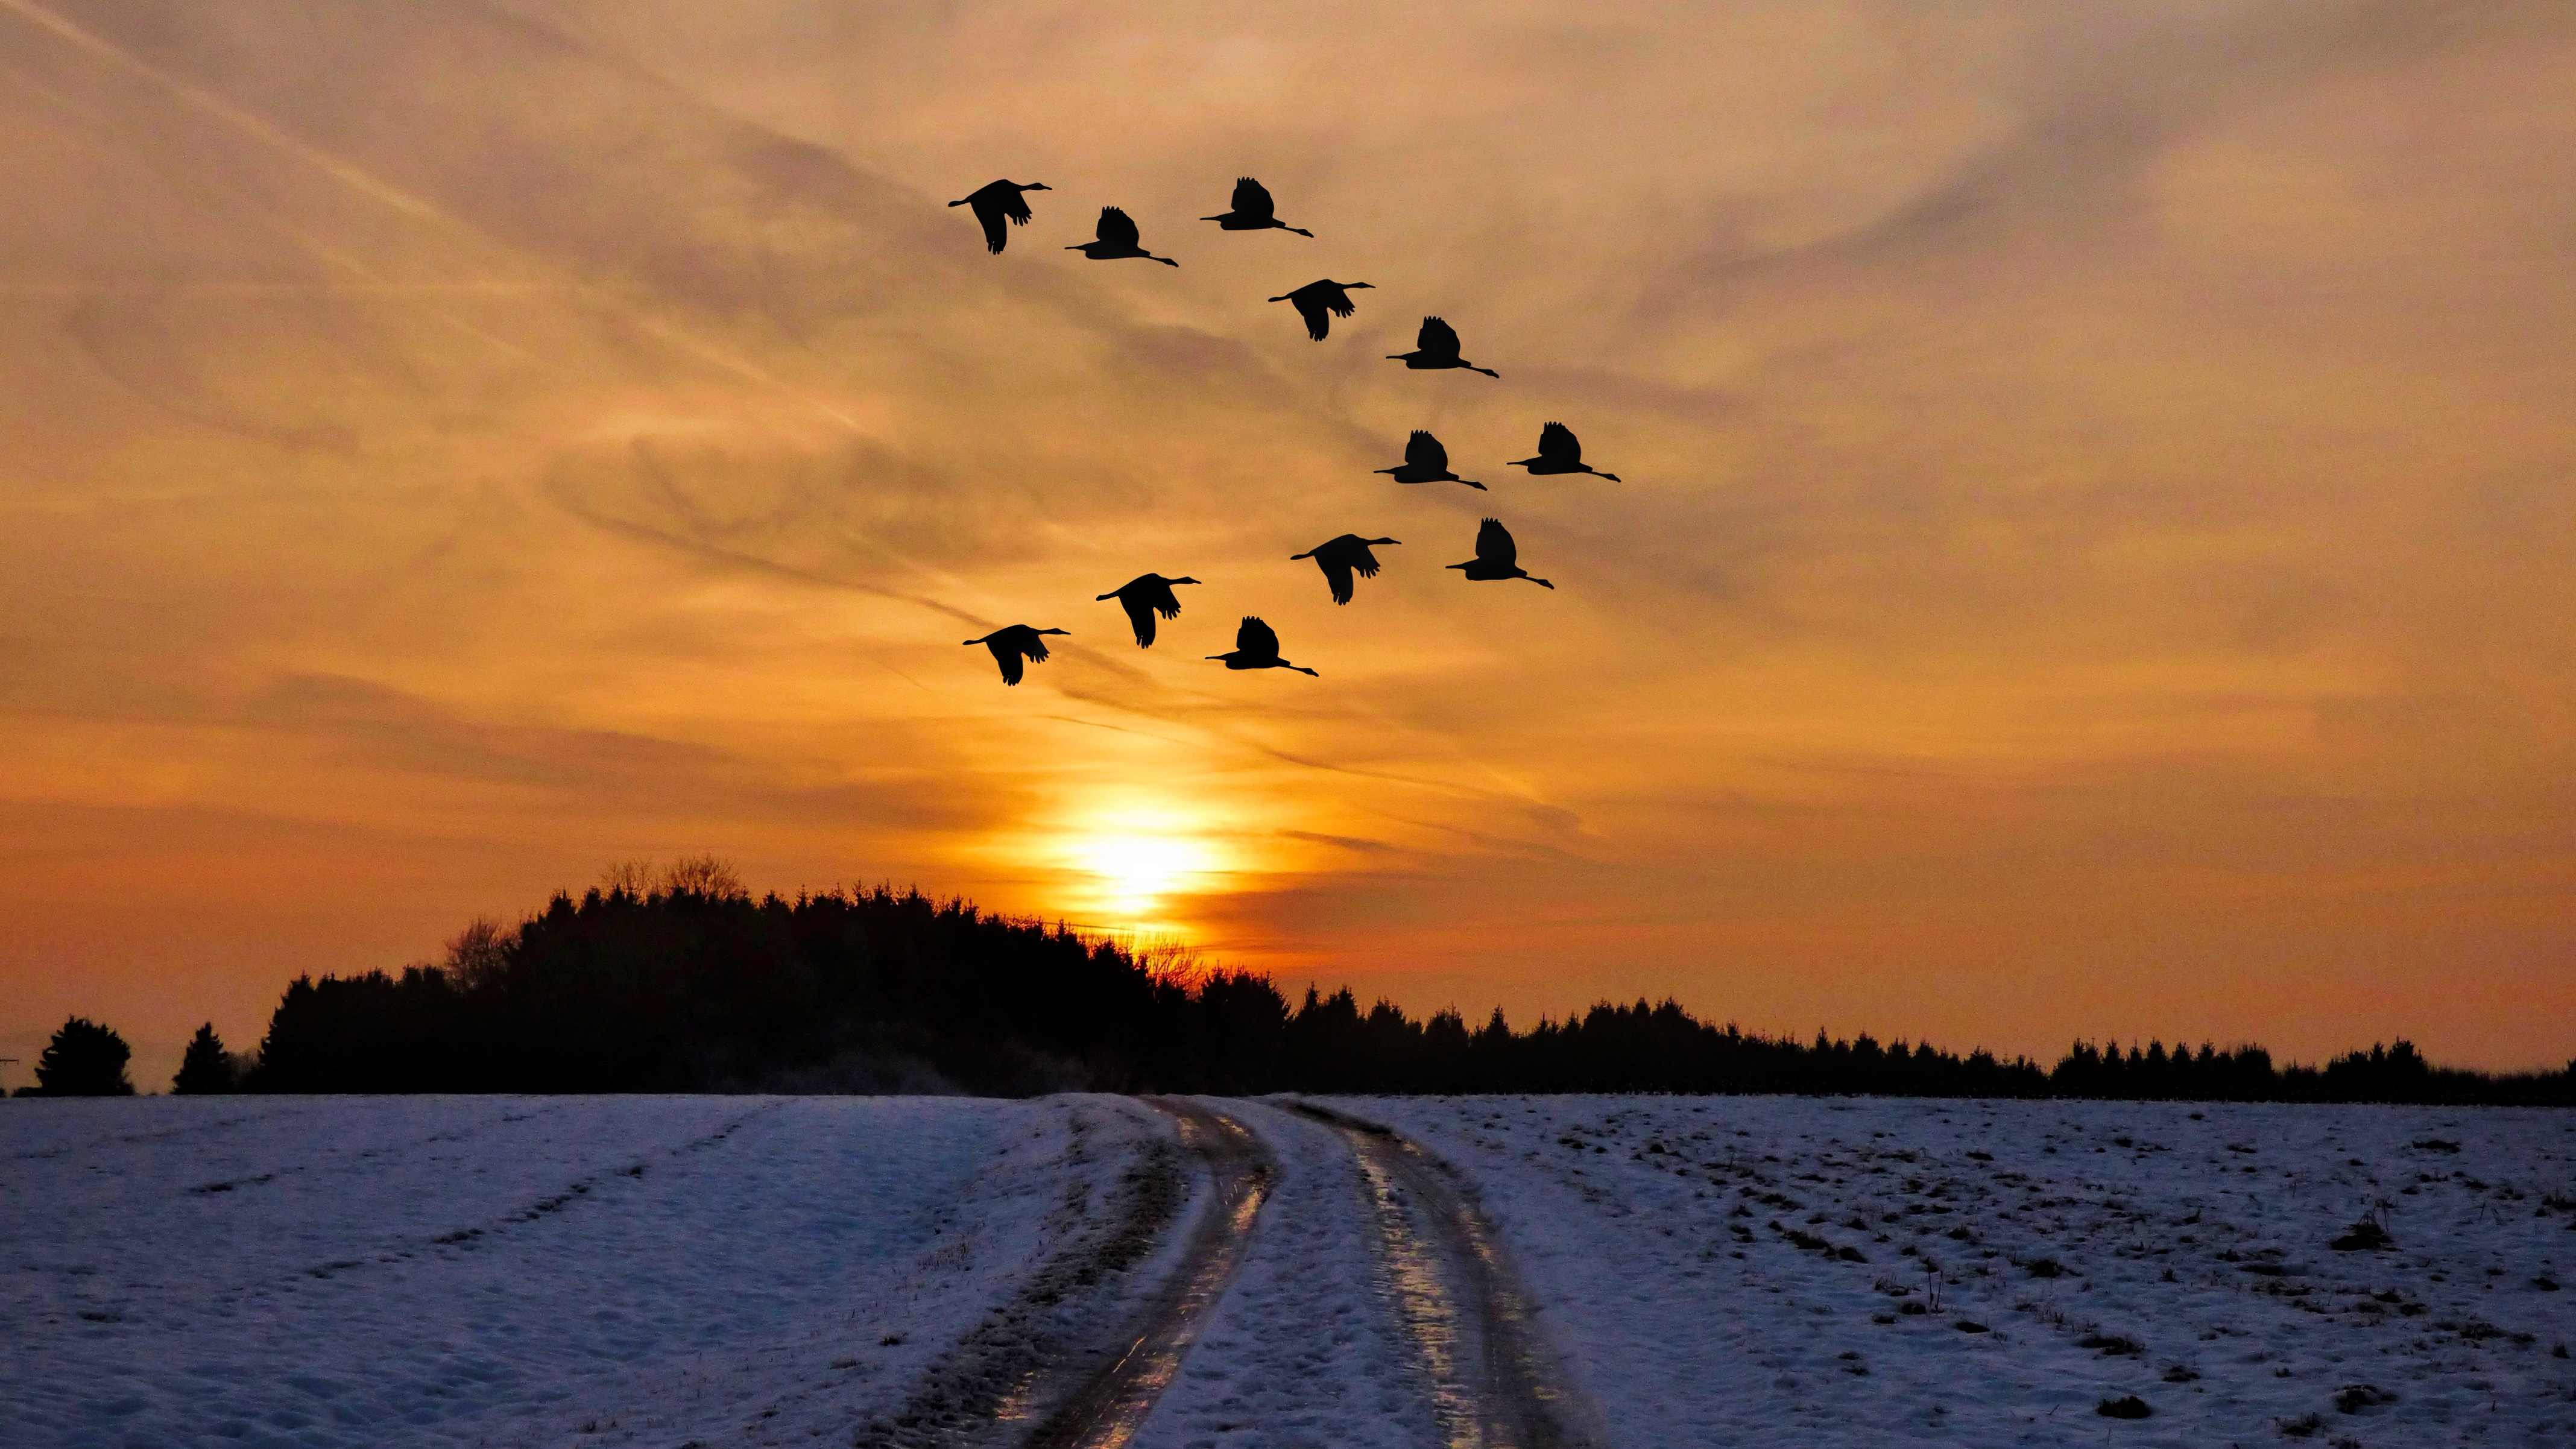
horizon, snow, cold, winter, cloud, sky, sun, sunrise, sunset, morning, dawn, flock, dusk, evening, birds, wintry, winter magic, afterglow, winter mood, bird migration, animal migration